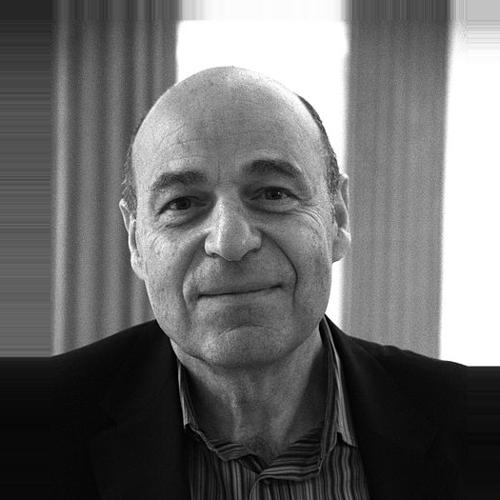
Age: 63